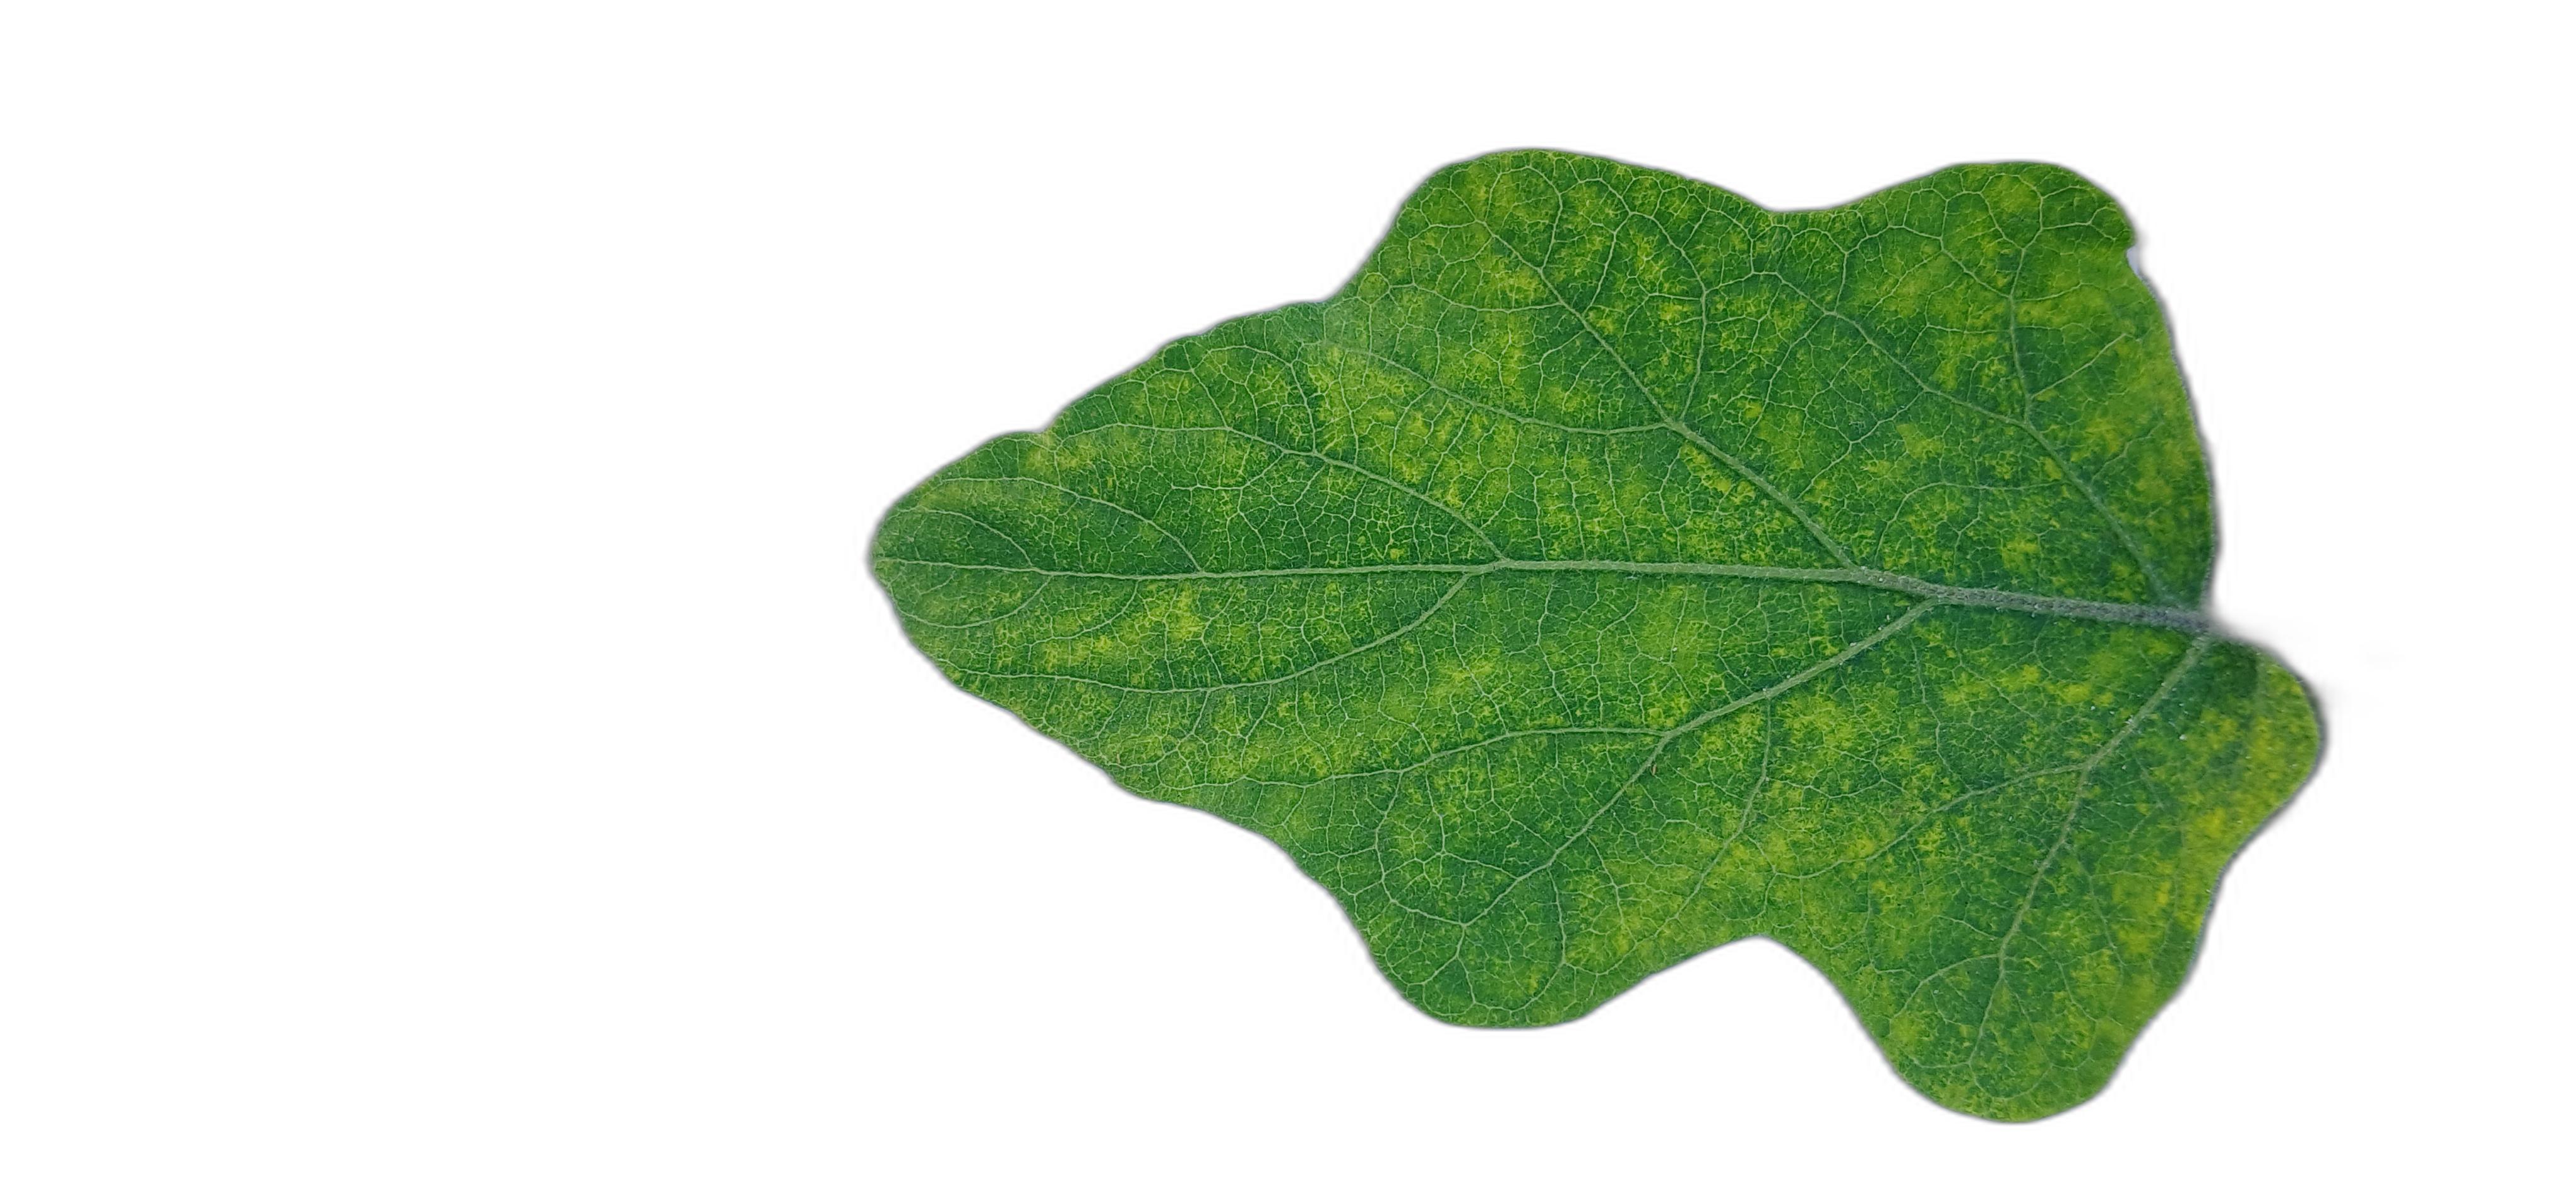
Label: Mosaic Virus Disease